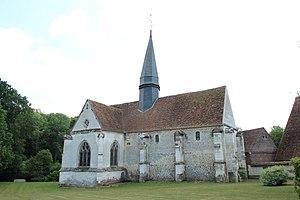
Église Saint-Aubin de Guignecourt en France.